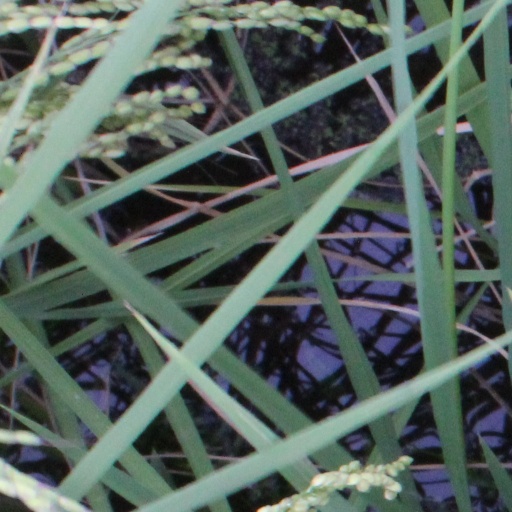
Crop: rice